Yamada Tenmangū

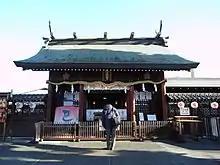

The deity of this shrine is Sugawara no Michizane. According to legend, the shrine was constructed in 1672 as a guardian to Nagoya Castle and as place to pray for academic wishes in the Owari Province. In 1983, the Kogane shrine was merged into this shrine.